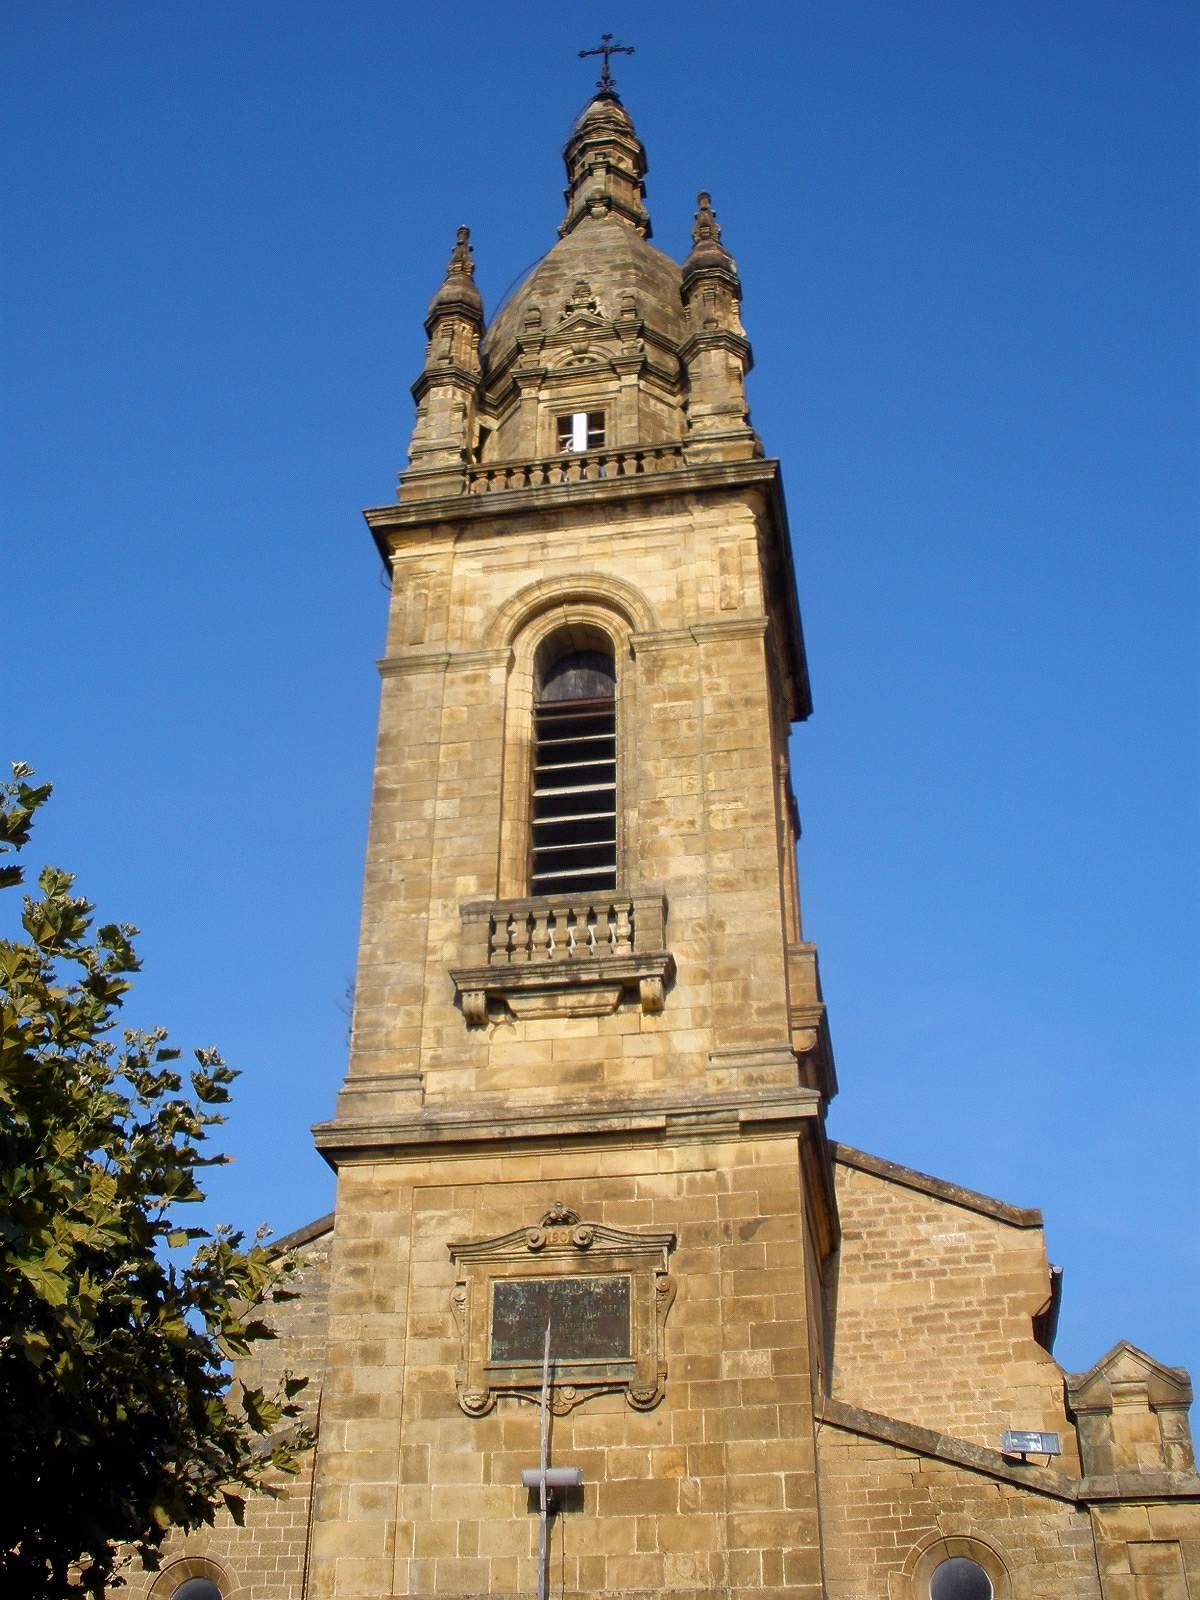
architecture, building, tower, landmark, facade, church, cathedral, chapel, historic, place of worship, clock tower, bell tower, spain, spire, steeple, basilica, dome, top, santo domingo, berango, biscay